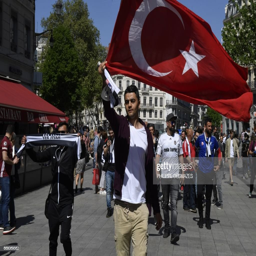
fans wave national flag as they gather in the streets hours before the football match .